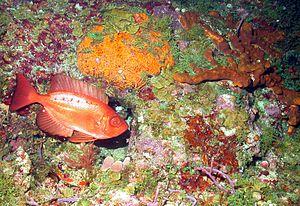
Les Priacanthidae sont une famille de poissons marins de l'ordre des Perciformes représentée par quatre genres et 19 espèces.